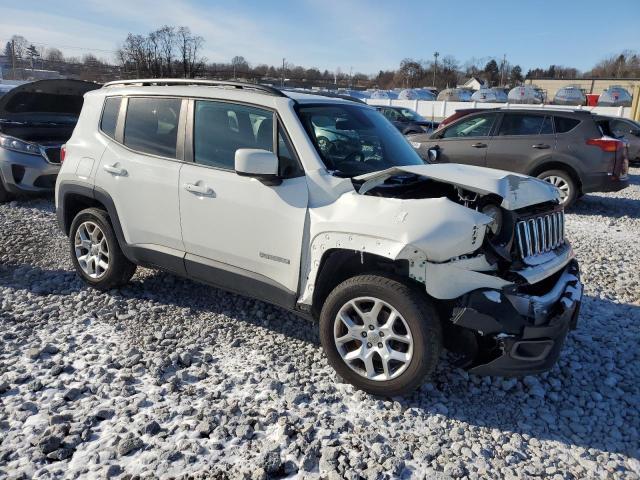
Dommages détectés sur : pare-choc avant, feu avant droit, capot, aile avant droite, porte avant droite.
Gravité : majeur